Federico Higuaín

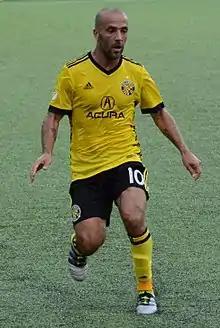
Higuaín with Columbus Crew in 2017

Federico Fernando Higuaín (born 25 October 1984) is an Argentine former professional footballer who played as a forward and attacking midfielder. He is currently the head coach for MLS Next Pro club Columbus Crew 2.